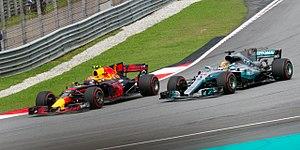
Le Grand Prix automobile de Malaisie 2017, disputé le 1ᵉʳ octobre 2017 sur le circuit international de Sepang, est la 971ᵉ épreuve du championnat du monde de Formule 1 courue depuis 1950, la dix-neuvième disputée à Sepang depuis 1999 et la quinzième manche du championnat 2017. C'est également la dernière édition de ce Grand Prix, le gouvernement malaisien décidant de ne plus l'organiser à partir de 2018.